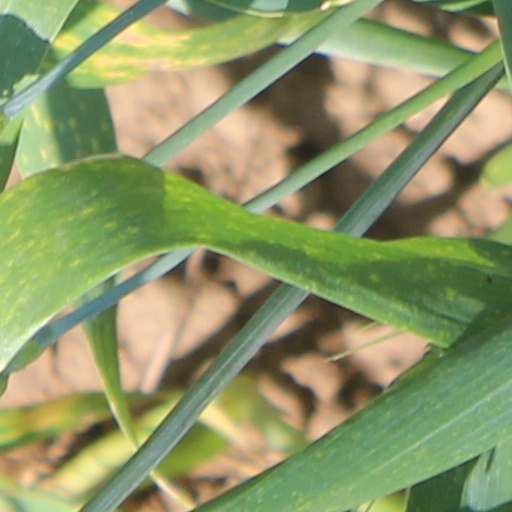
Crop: wheat